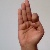
The image shows a hand gesture representing the letter 'F' in Indian Sign Language.